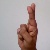
The image shows a hand gesture representing the letter 'R' in Indian Sign Language.